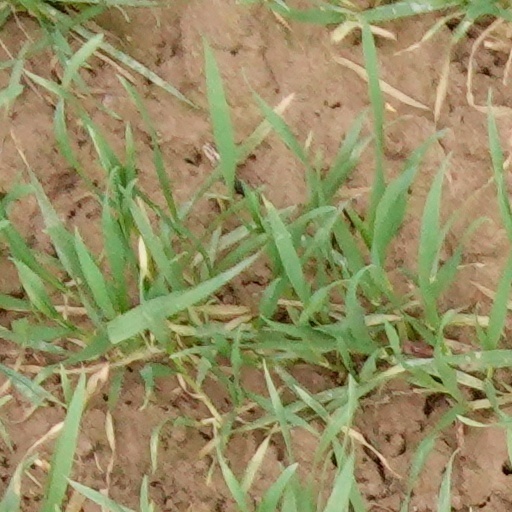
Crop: wheat